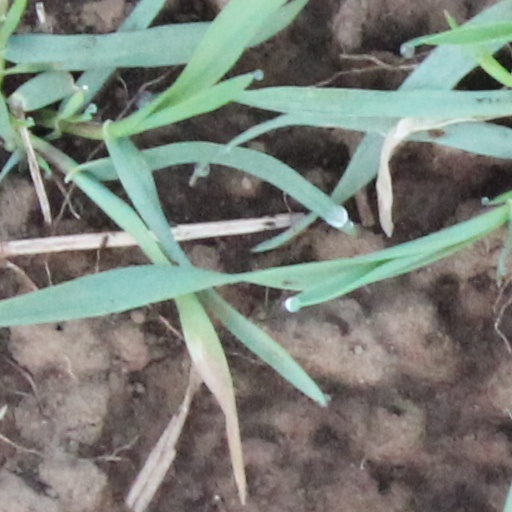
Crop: wheat